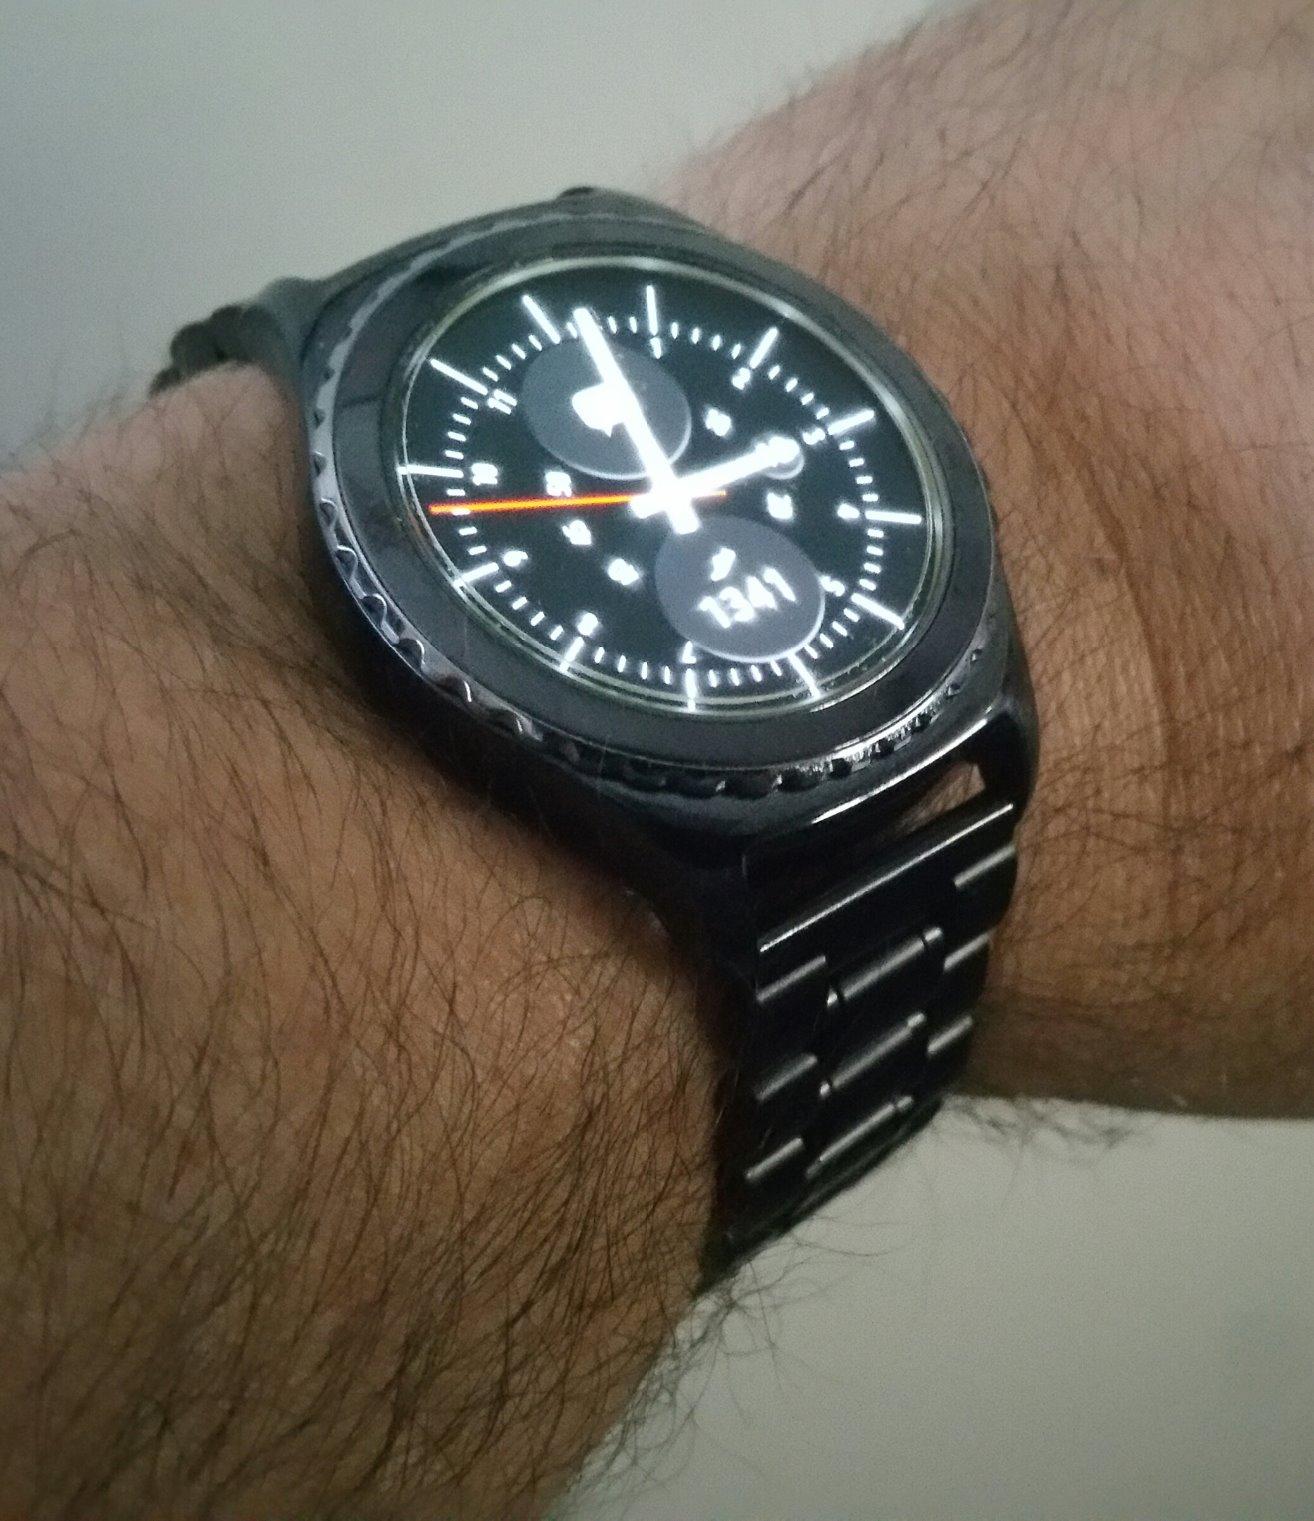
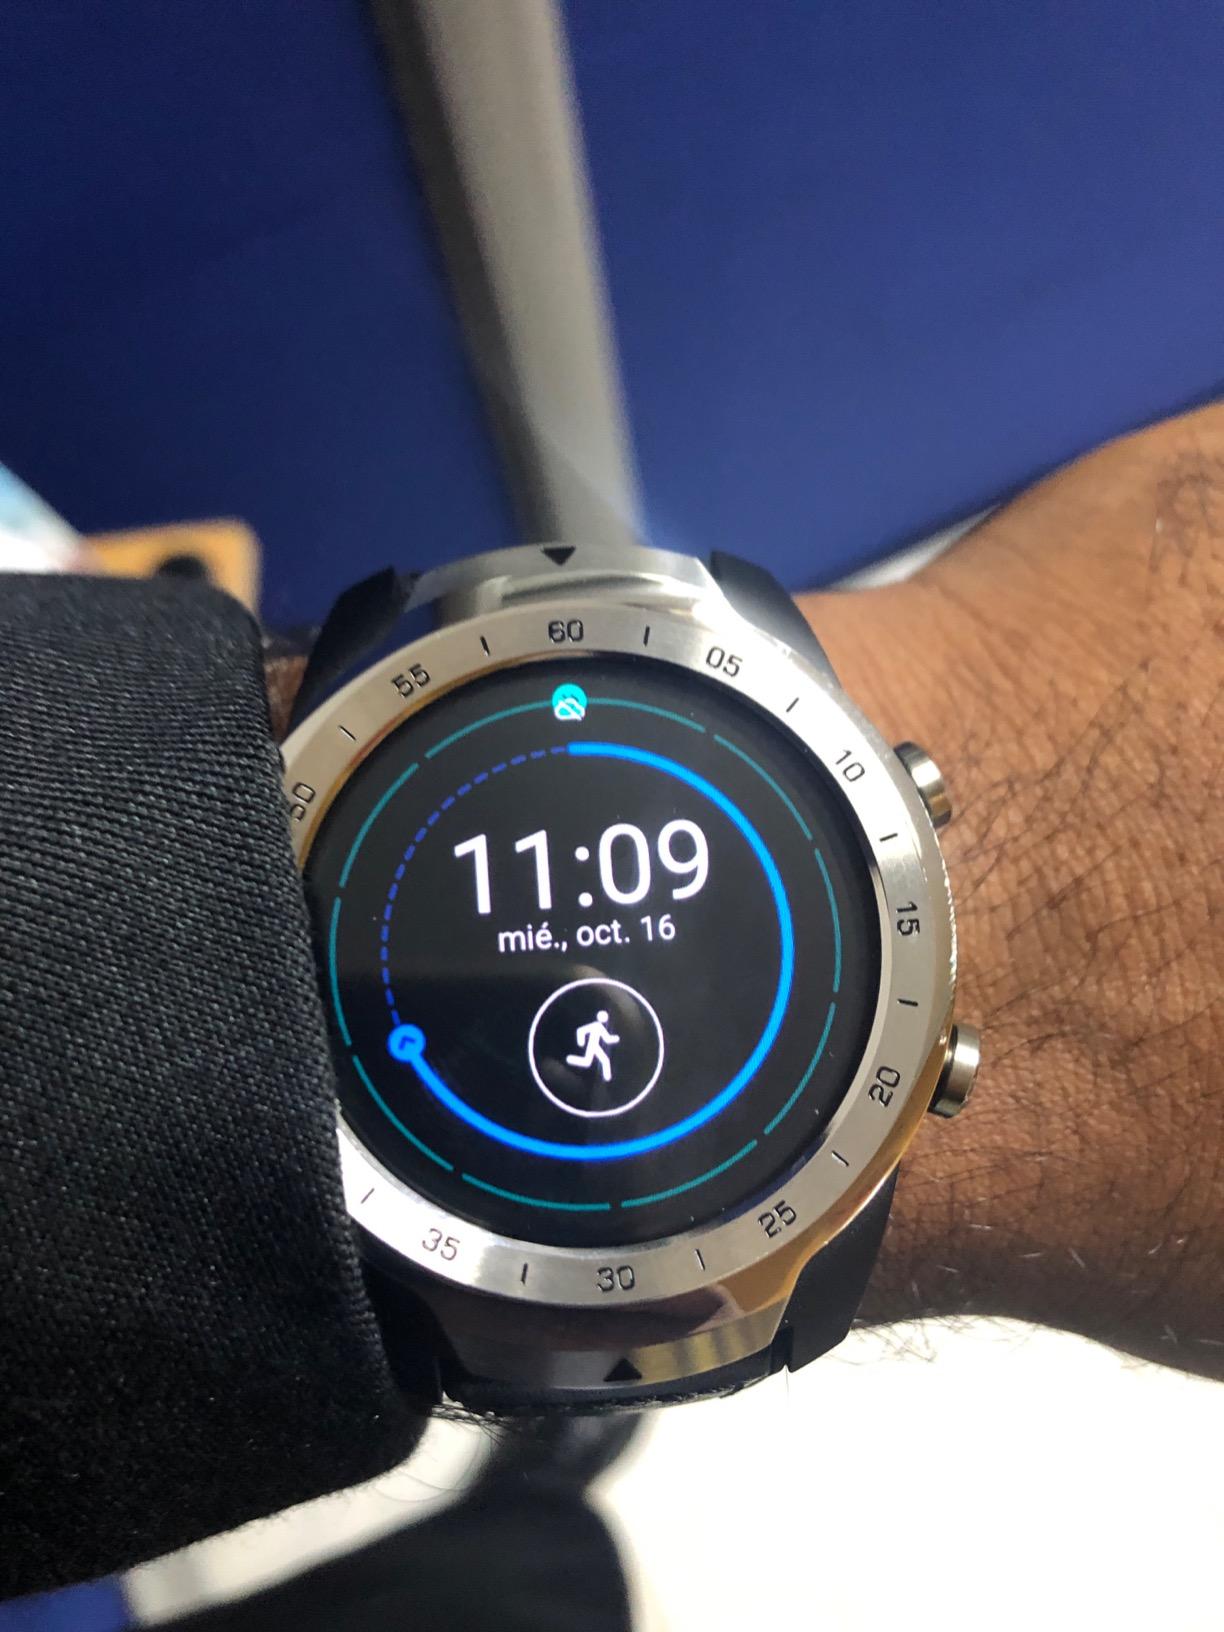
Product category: smartwatch
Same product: no